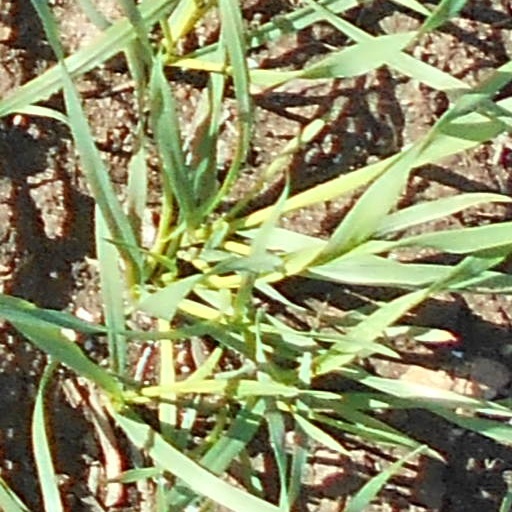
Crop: wheat